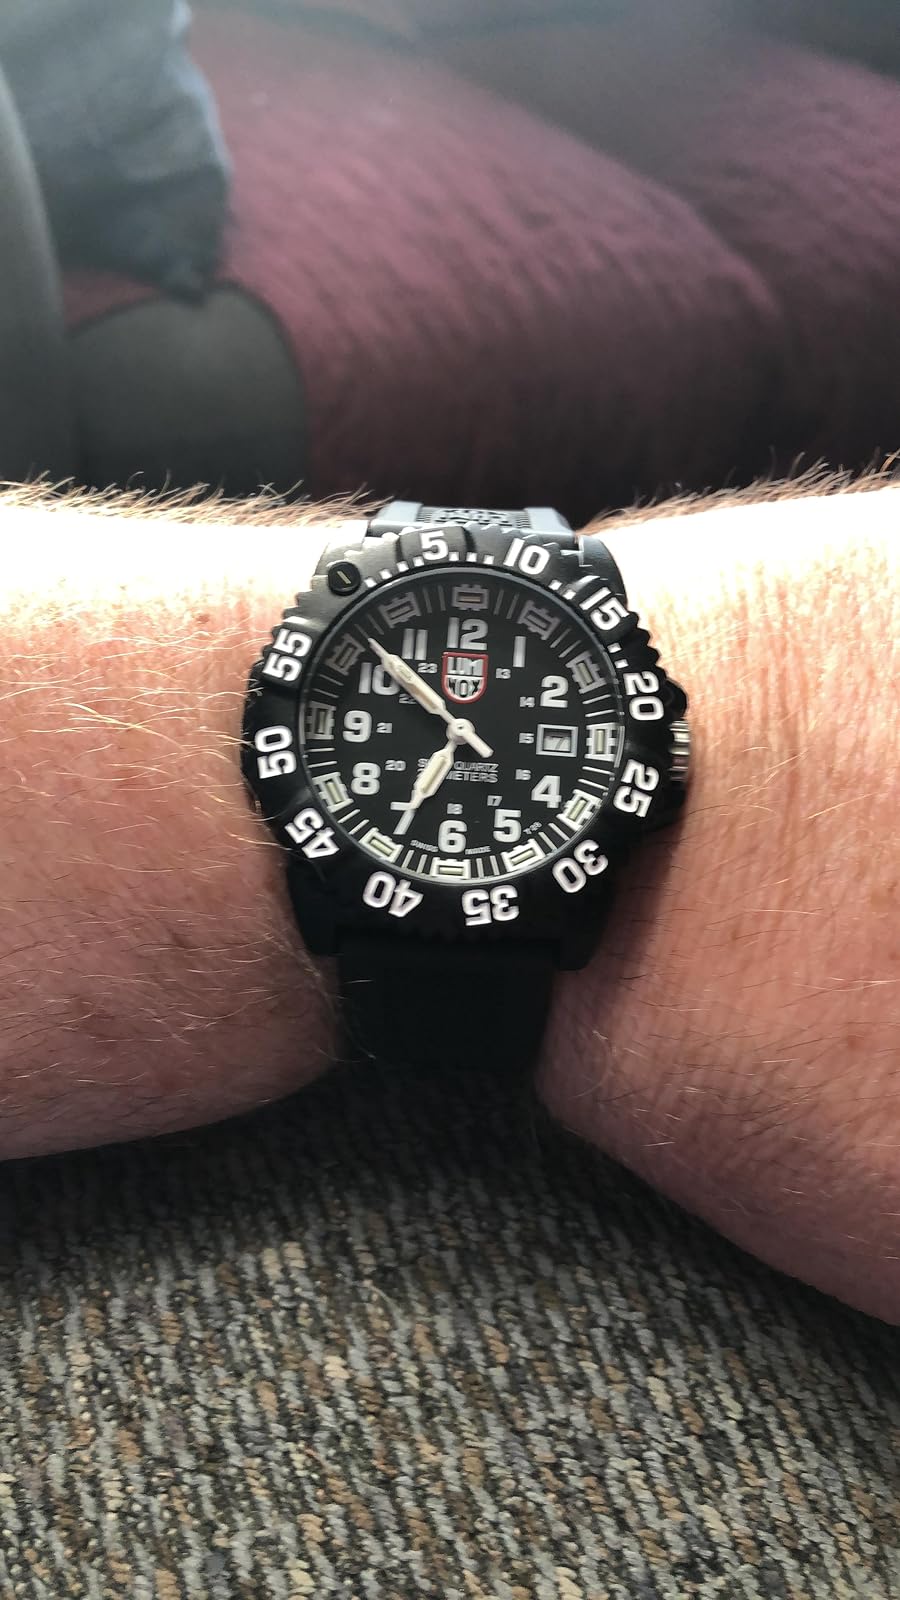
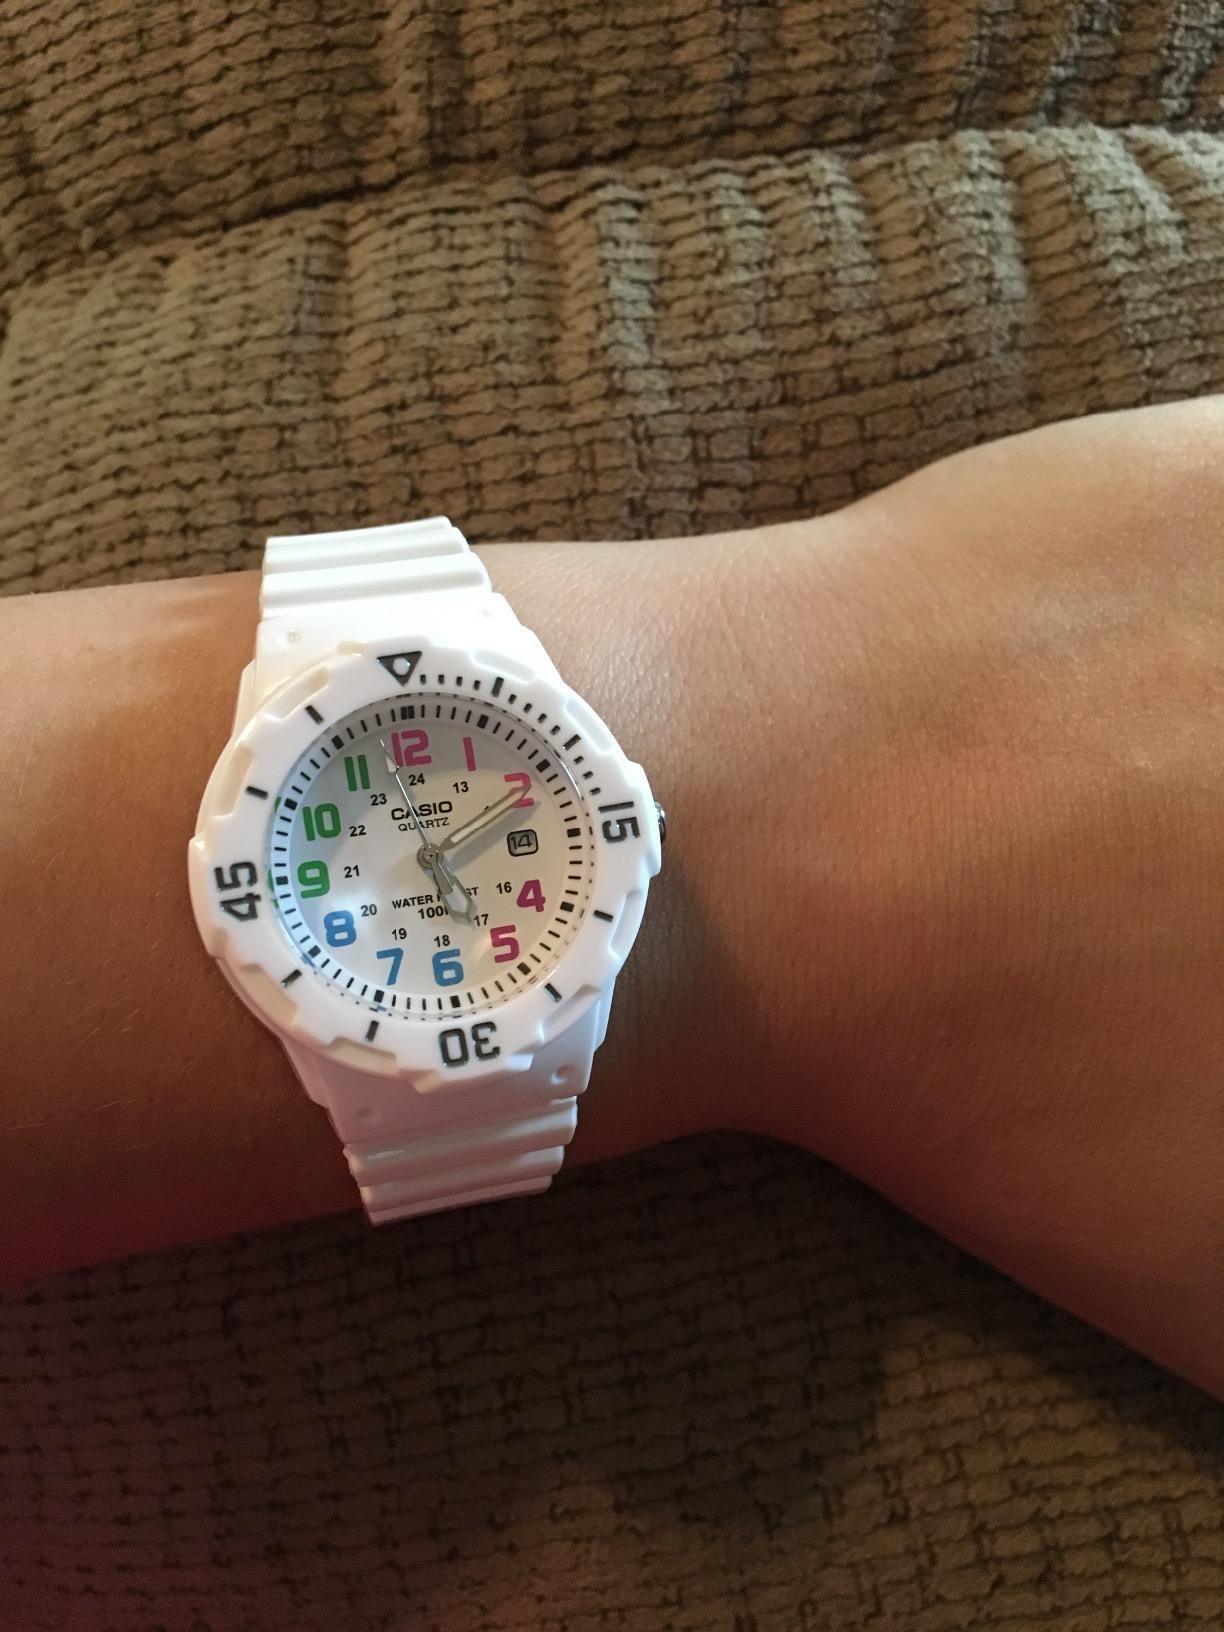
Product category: accessories_watch
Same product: no